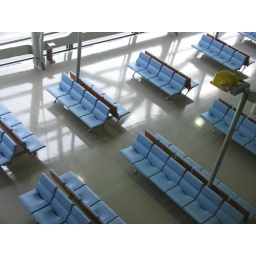
all the chairs in the airport were color coordinated. other sections were all yellow, red, or green